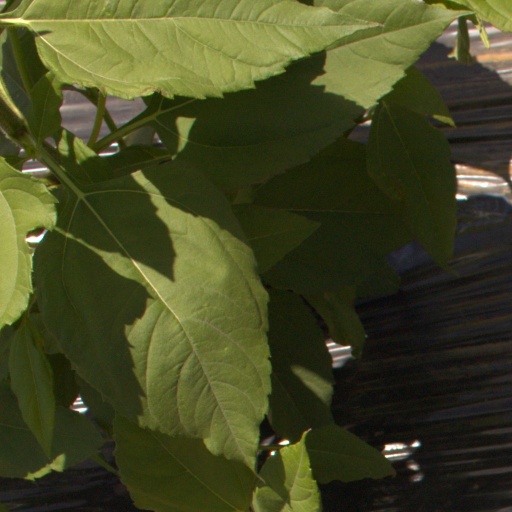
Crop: Jerusalem artichoke